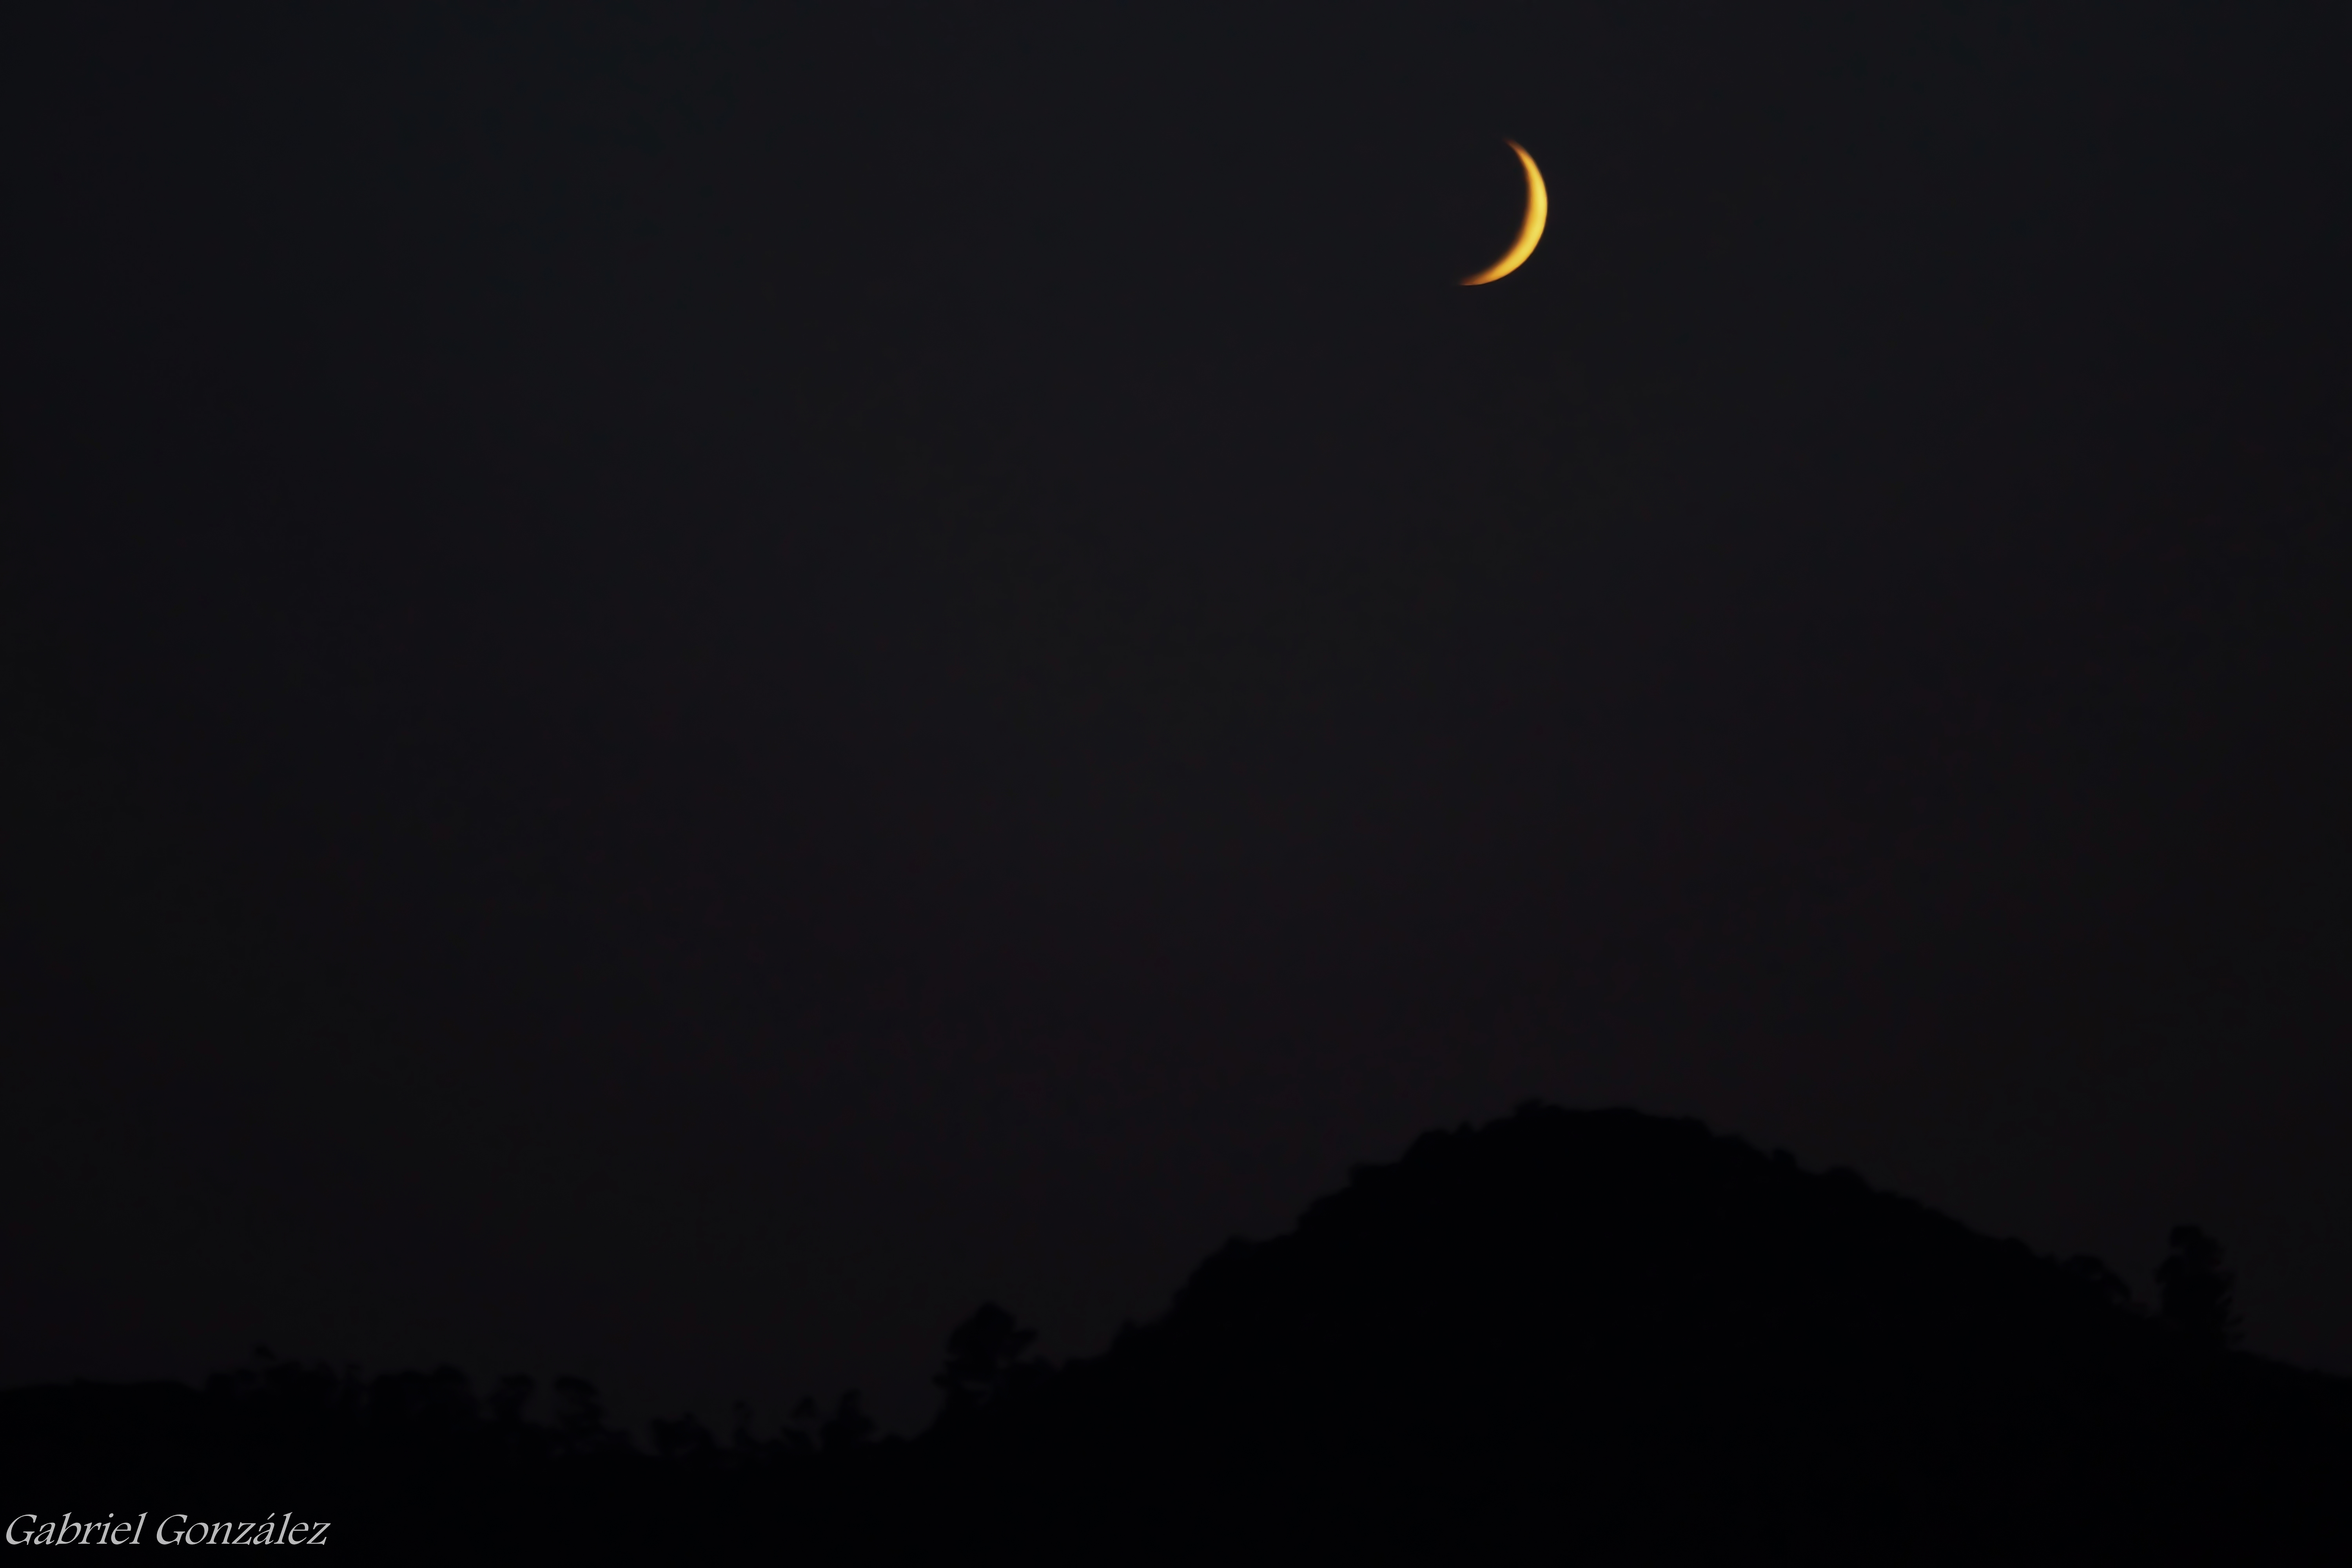
landscape, night, photo, darkness, moon, full moon, moonlight, spain, espaa, galicia, pontevedra, paisajes, a77, crescent, g, ggl1, gaby1, xovesphoto, varios, some, sonya77, gabrielcorua, xelodegalicia, sonya77v, tamron180mmmacro, phenomenon, astronomical object, geological phenomenon, celestial event